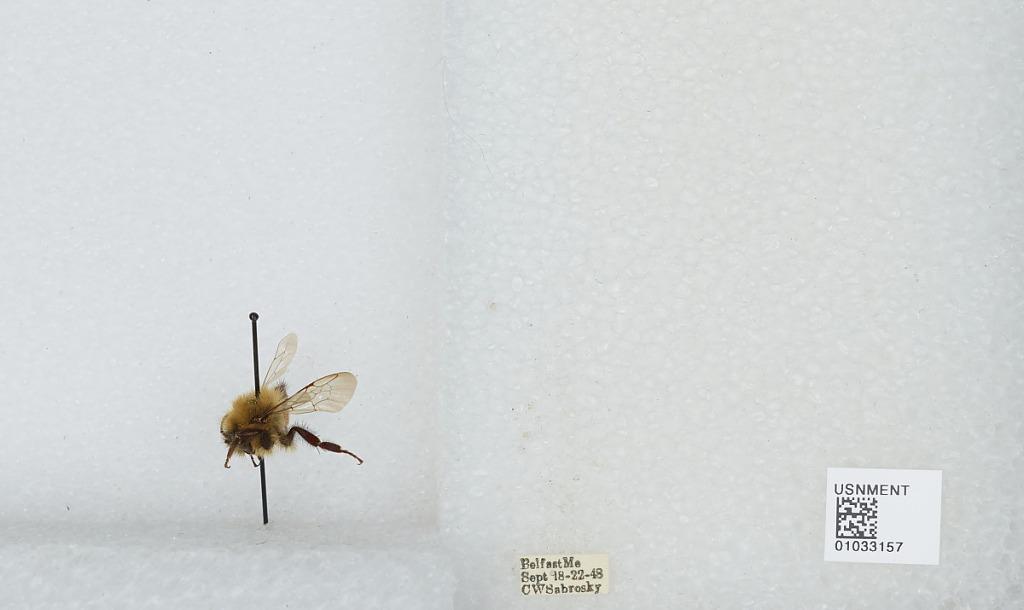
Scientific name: Bombus (Pyrobombus) vagans vagans Smith
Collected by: C. Sabrosky
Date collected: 1948-9-18
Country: United States
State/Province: Maine
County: Waldo
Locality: Belfast
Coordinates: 44.4258, -69.0117